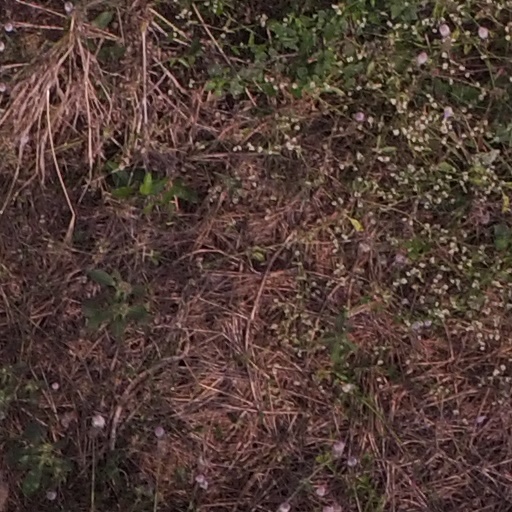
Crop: maize; corn